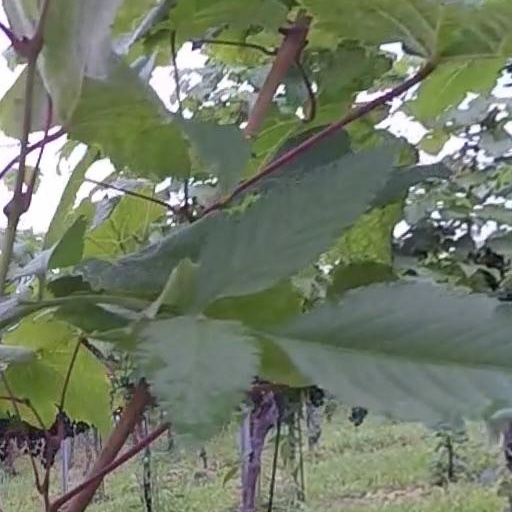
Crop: grape